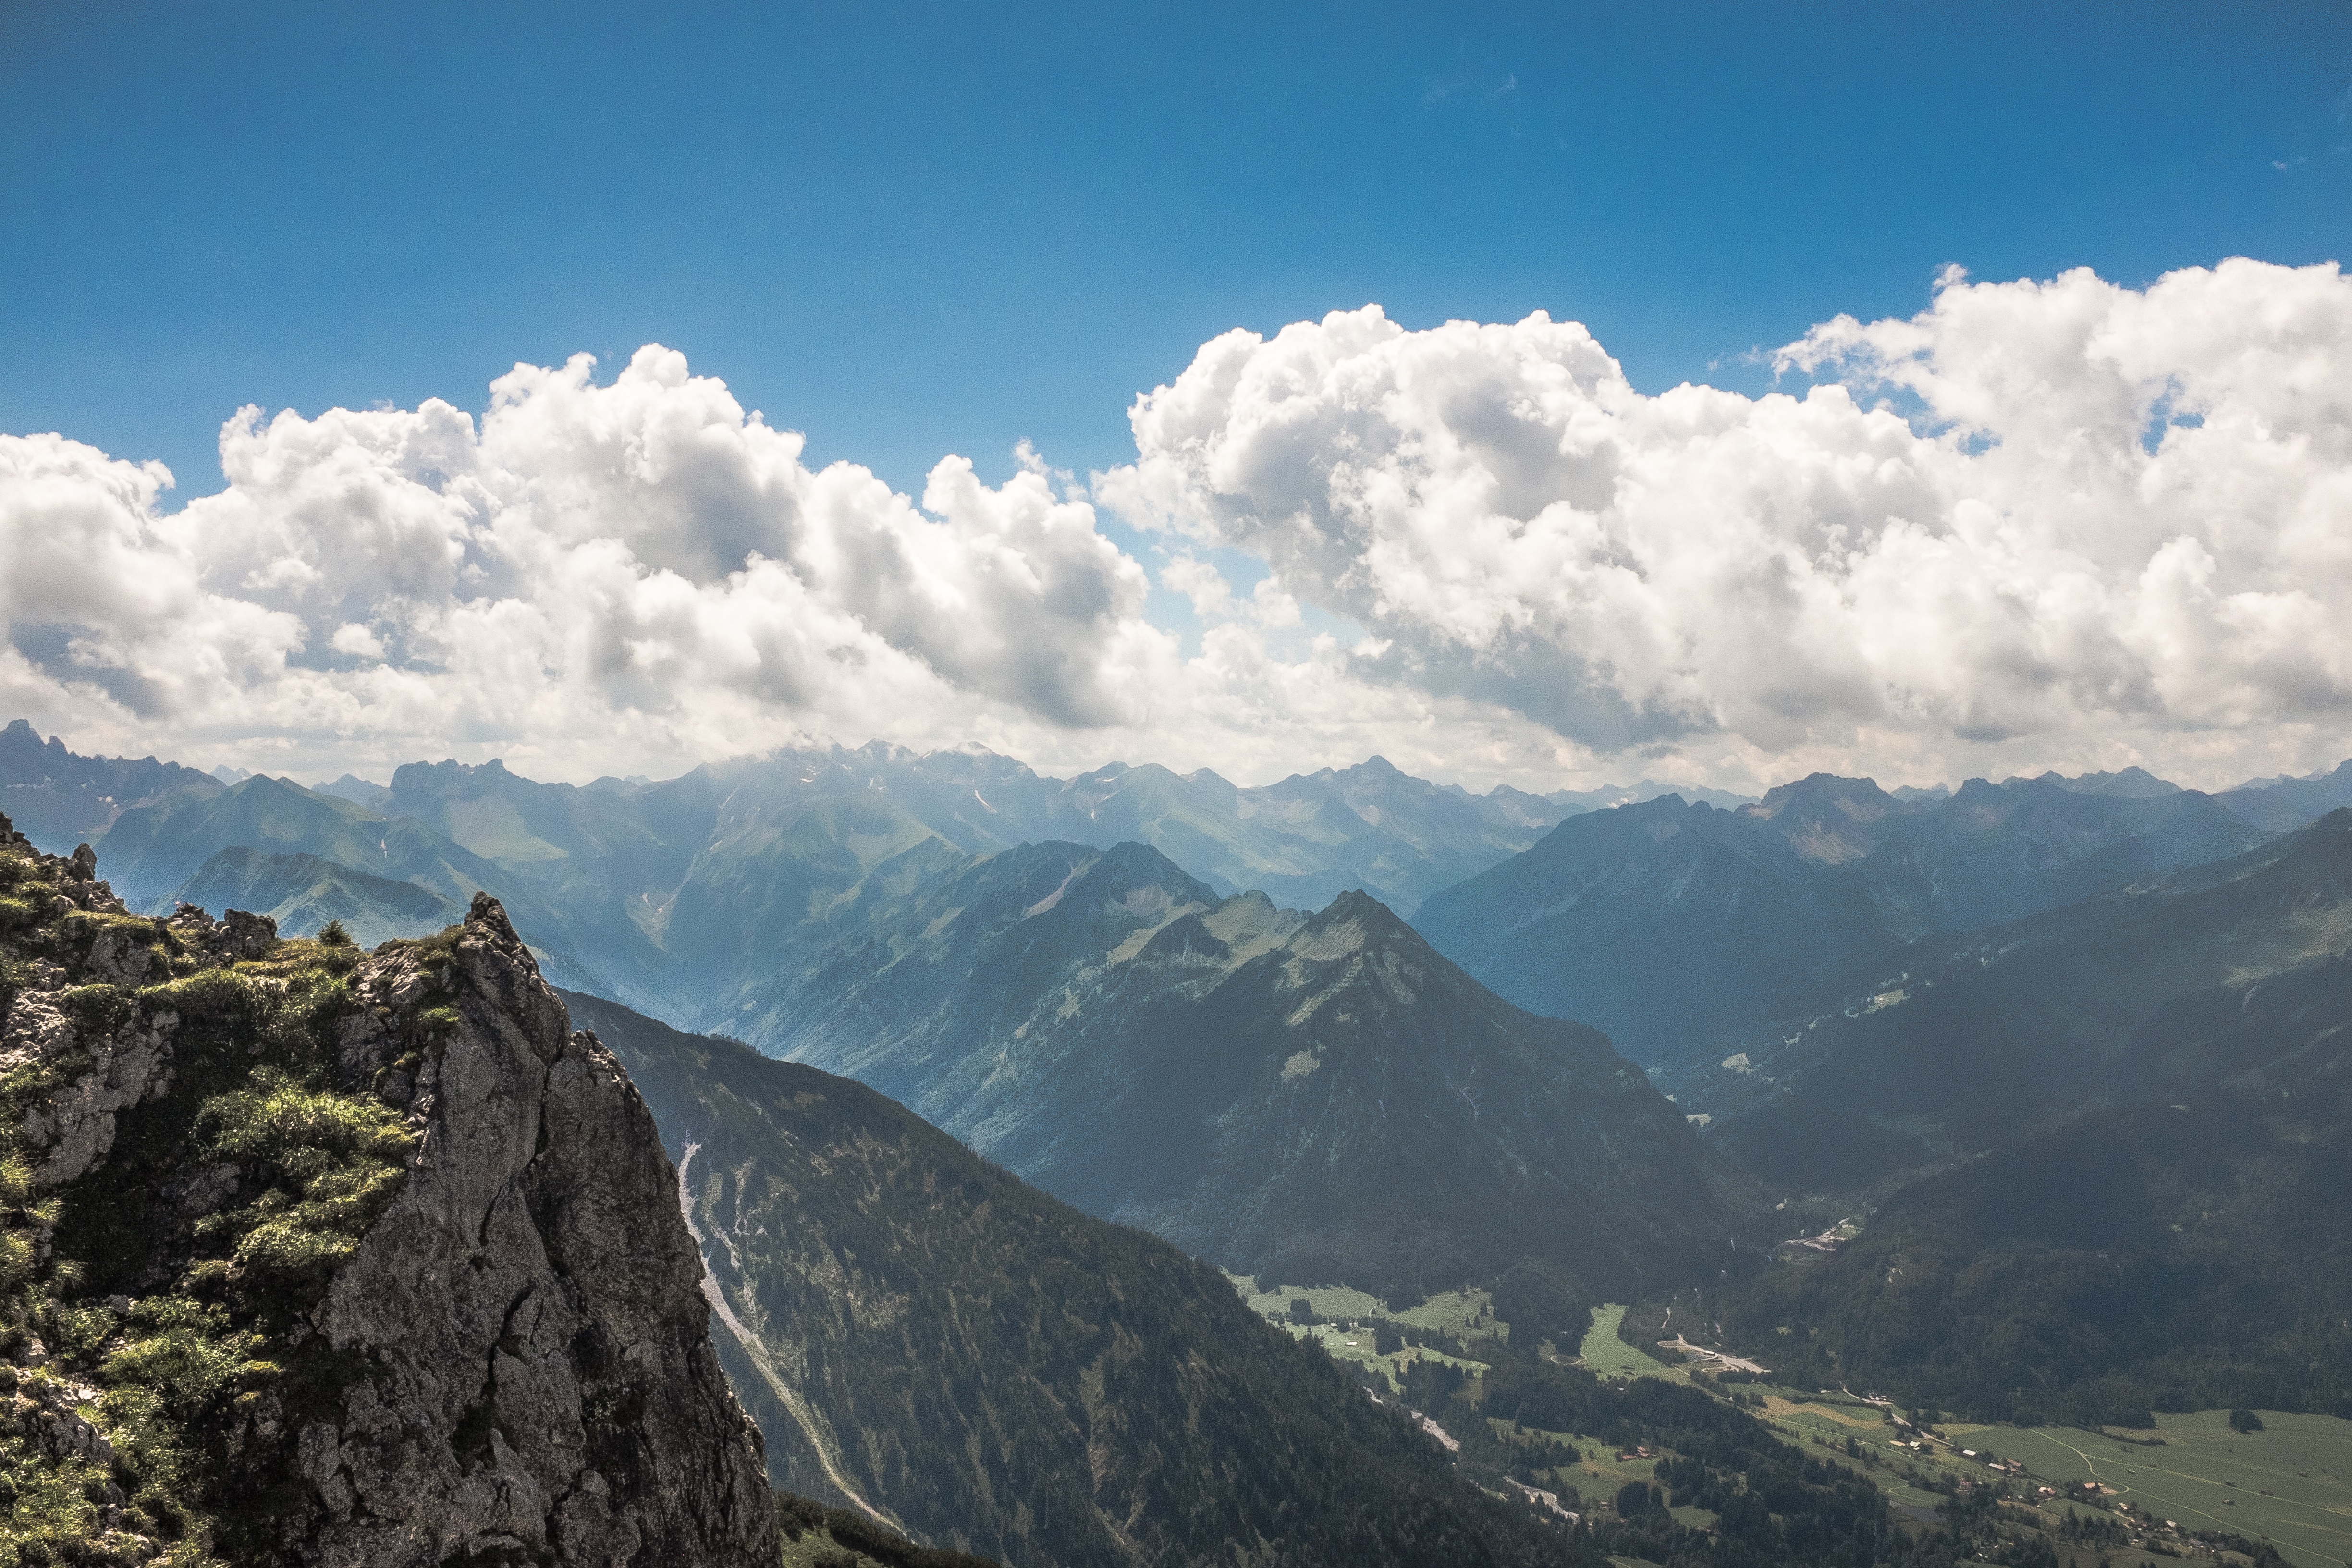
landscape, nature, wilderness, mountain, cloud, sky, hill, valley, mountain range, ridge, summit, alps, plateau, fell, landform, mountain pass, geographical feature, mountainous landforms